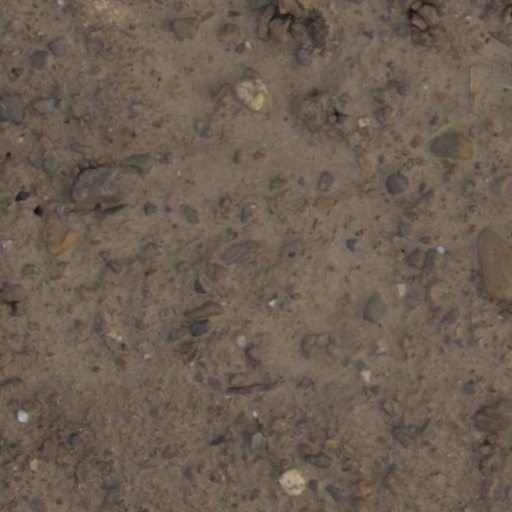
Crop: wheat